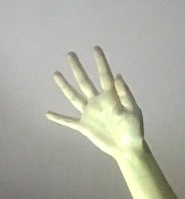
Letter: sheen